Ludwig Marxer (veterinarian)

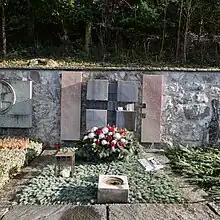
The family grave in 2024.

Marxer married Maria Anna Öhri (16 June 1864 – 9 May 1951) on 26 May 1884 and they had eight children. His son Ludwig Marxer was a lawyer and served as the Deputy Prime Minister of Liechtenstein from 1928 to 1933. Marxer died on 26 October 1946 in Vaduz, aged 91 years old.